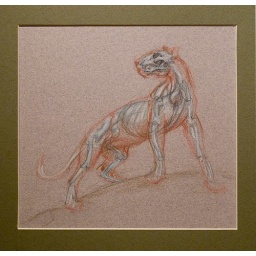
a reinterpretation of a drawing i found in a book of animal anatomy